Chargeurs

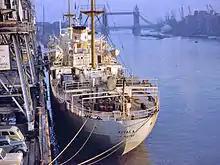
Chargeurs Réunis banana boat "Kitala" in the Pool of London in 1962

Chargeurs operated a route to Madagascar "via" South Africa from 1896 to 1905, and then a round the World route from 1905 to 1911. From 1901 the company ran a route from Dunkirk to Saigon and Haiphong. From 1928 to 1931 it ran an emigrant route for the Polish government from Gdynia to Brazil and Argentina. In 1929 it started running banana boats from Africa to France. In 1946 it started a cargo service between Dakar and the United States. Chargeurs discontinued passenger services after the independence of Indochina from France in the early 1950s and the increase in air travel.